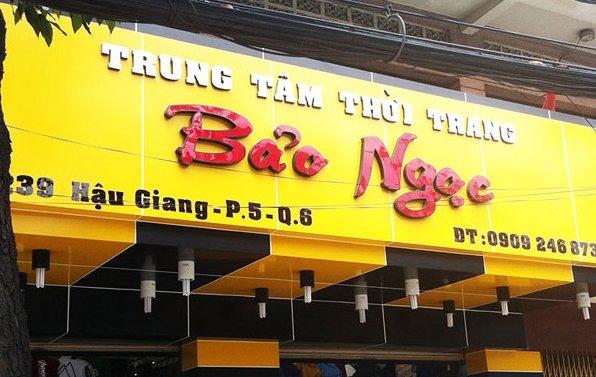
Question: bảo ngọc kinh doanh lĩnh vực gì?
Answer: bảo ngọc kinh doanh lĩnh vực thời trang